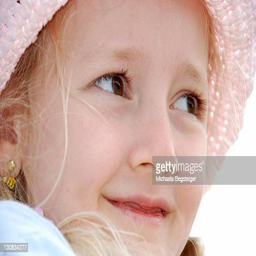
portrait of a girl with brown eyes